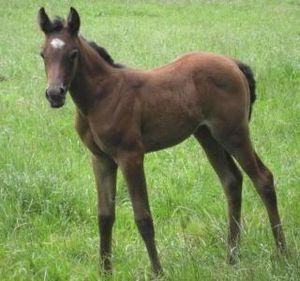
L'abiotrophie cérébelleuse, également dénommée abiotrophie corticale cérébelleuse, est une maladie neurologique génétique des animaux. Elle affecte plus particulièrement certaines races de chevaux et de chiens. Elle se développe lorsqu'un certain type de neurones, appelés cellules de Purkinje et situés dans le cervelet, commencent à mourir. Ces cellules affectent l'équilibre et la coordination. Elles ont un rôle crucial. La couche de Purkinje permet la communication entre les couches corticales granulaires et moléculaires dans le cervelet. Plus simplement, sans cellules de Purkinje, l'animal perd sa perception de l'espace et de la distance, ce qui rend l'équilibre et la coordination difficiles.